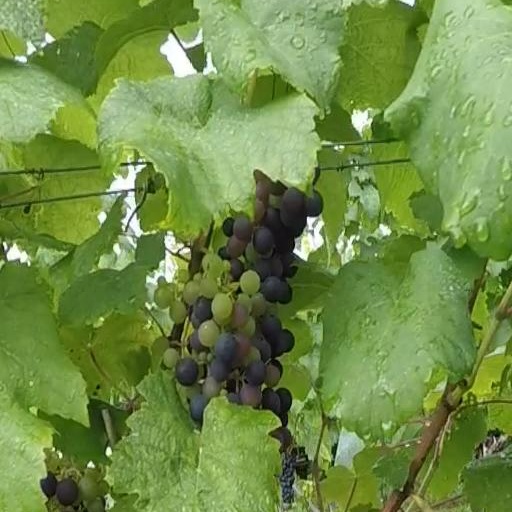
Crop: grape